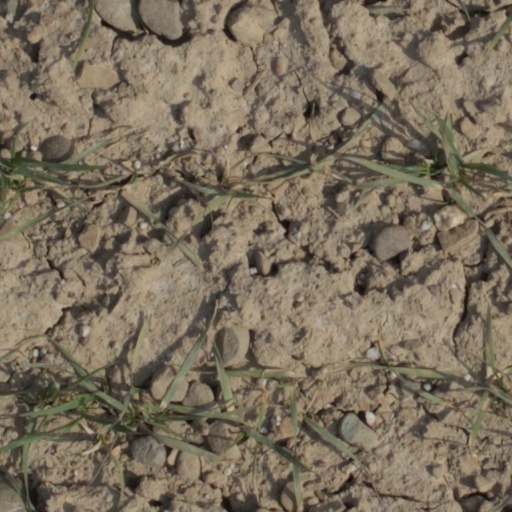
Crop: wheat